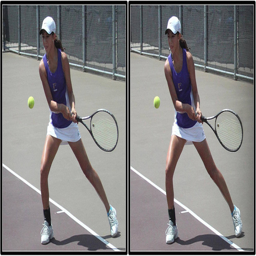
Two photos of a woman on a tennis court hitting a ball with a racquet.
a female tennis player in a purple top playing tennis
a woman is swinging a tennis racket on a court
Two images next to each other of the same woman playing tennis.
Two shots of a woman on a court with a racquet.